Anamizu Station

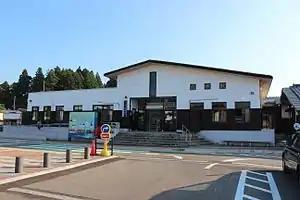
Station building in May 2016

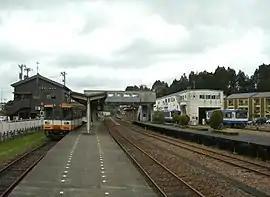
Platforms

Anamizu Station is a terminus of the Noto Railway Nanao Line, and is located 33.1 km from the opposing terminus of the line at .